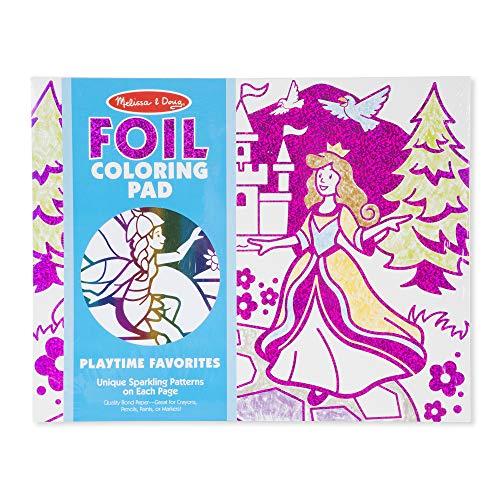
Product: Melissa & Doug Playtime Foil Coloring Pad
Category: Toys & Games | Arts & Crafts
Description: Coloring pad with colored foil accents.
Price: $4.99
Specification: ProductDimensions:11.1x0.2x14inches|ItemWeight:8.8ounces|ShippingWeight:8.8ounces(Viewshippingratesandpolicies)|DomesticShipping:ItemcanbeshippedwithinU.S.|InternationalShipping:ThisitemcanbeshippedtoselectcountriesoutsideoftheU.S.LearnMore|ASIN:B01MEGO7L4|Itemmodelnumber:30303|Manufacturerrecommendedage:36months-15years